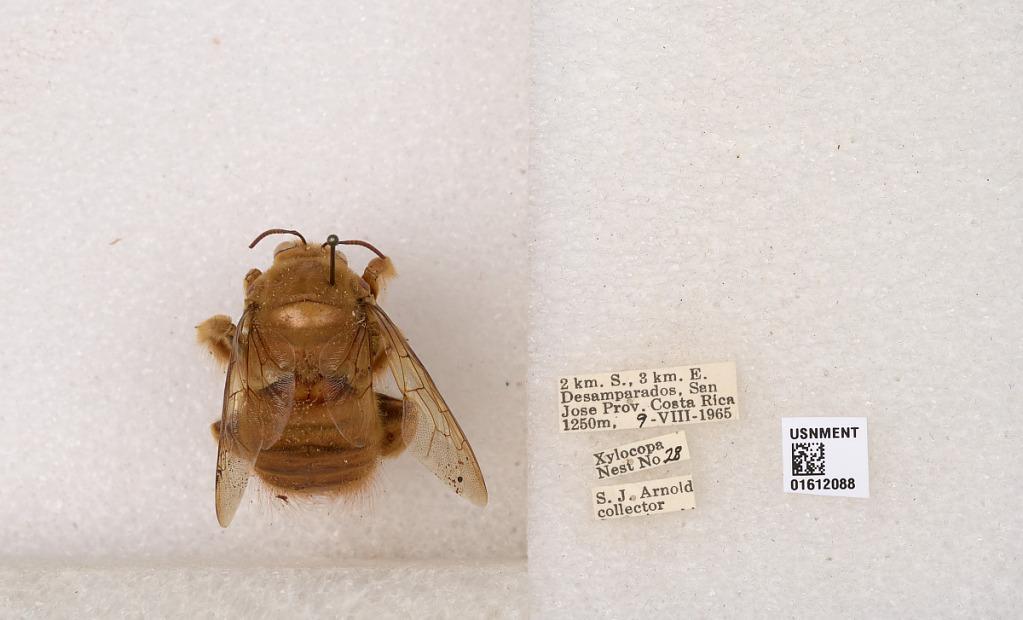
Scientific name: Xylocopa (Neoxylocopa) sp.
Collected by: J. Araujo
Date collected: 1965-8-9
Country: Costa Rica
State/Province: San Jose
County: Desamparados
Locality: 2 km. S., 3 km. E. Desamparados